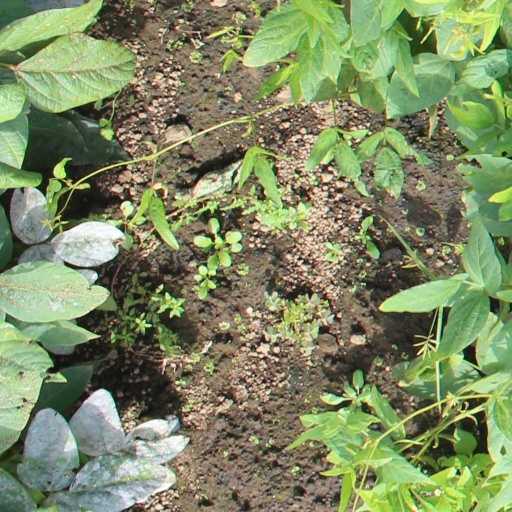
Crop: soybean